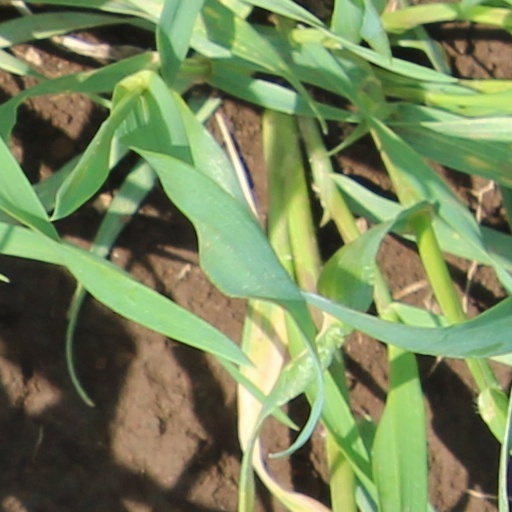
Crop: wheat